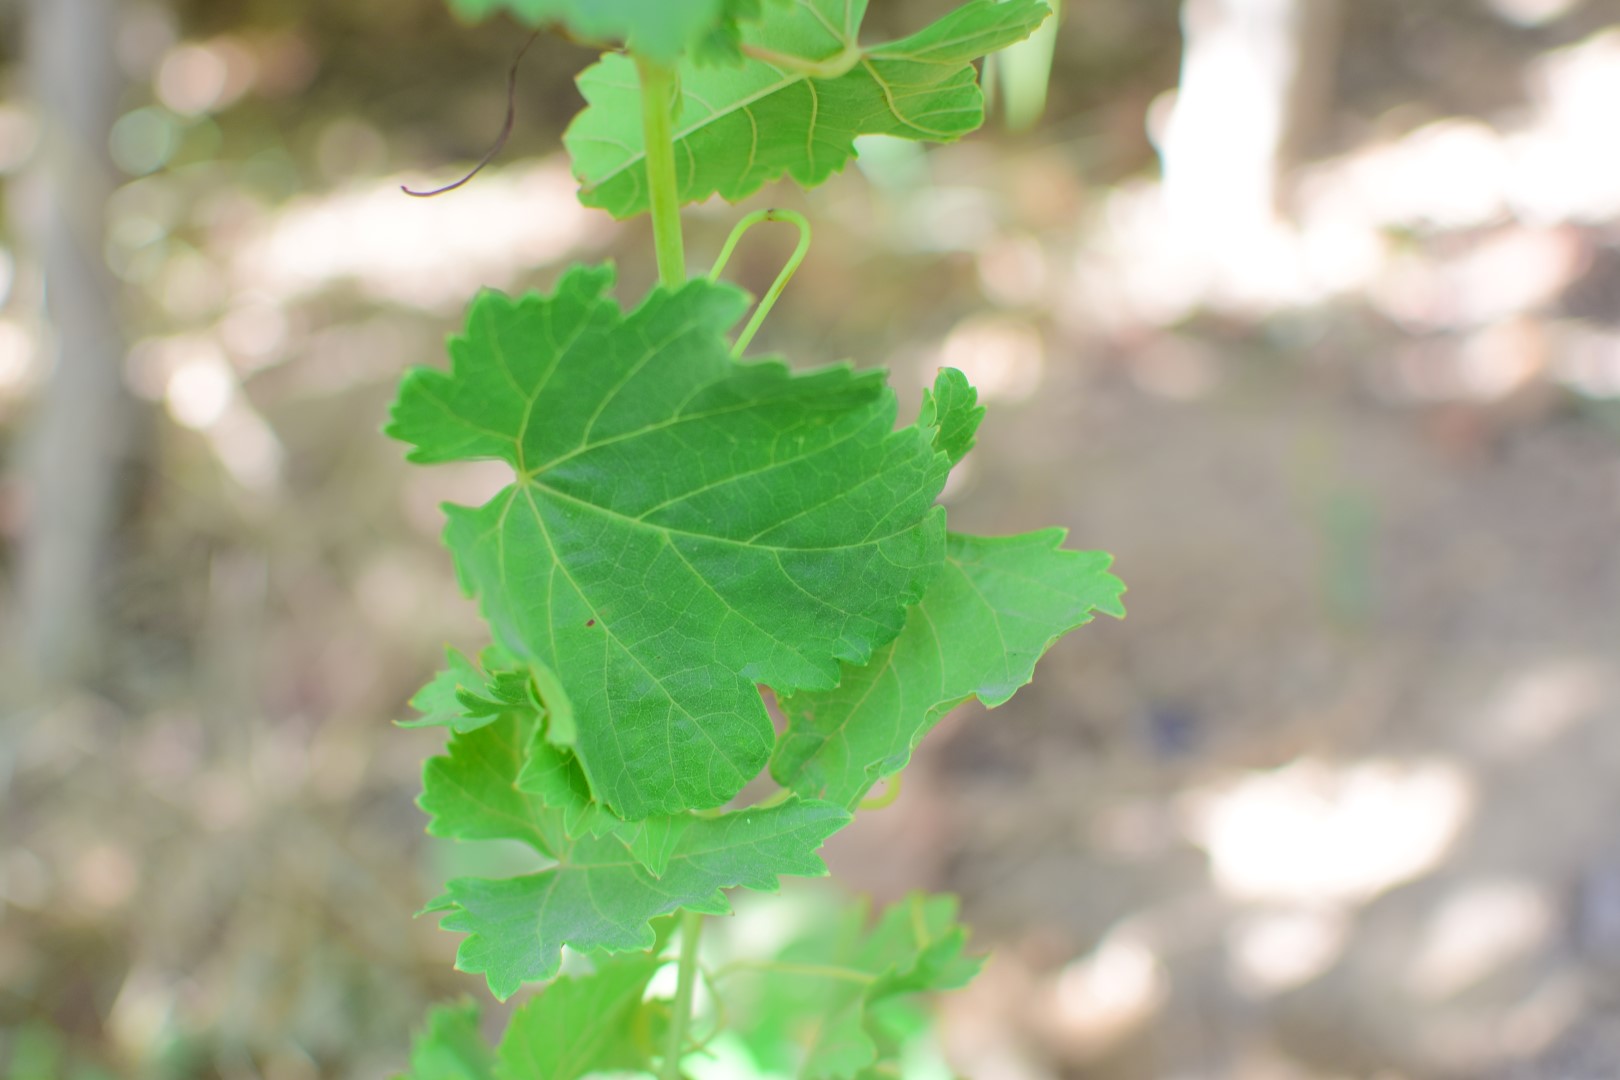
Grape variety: Frinsi